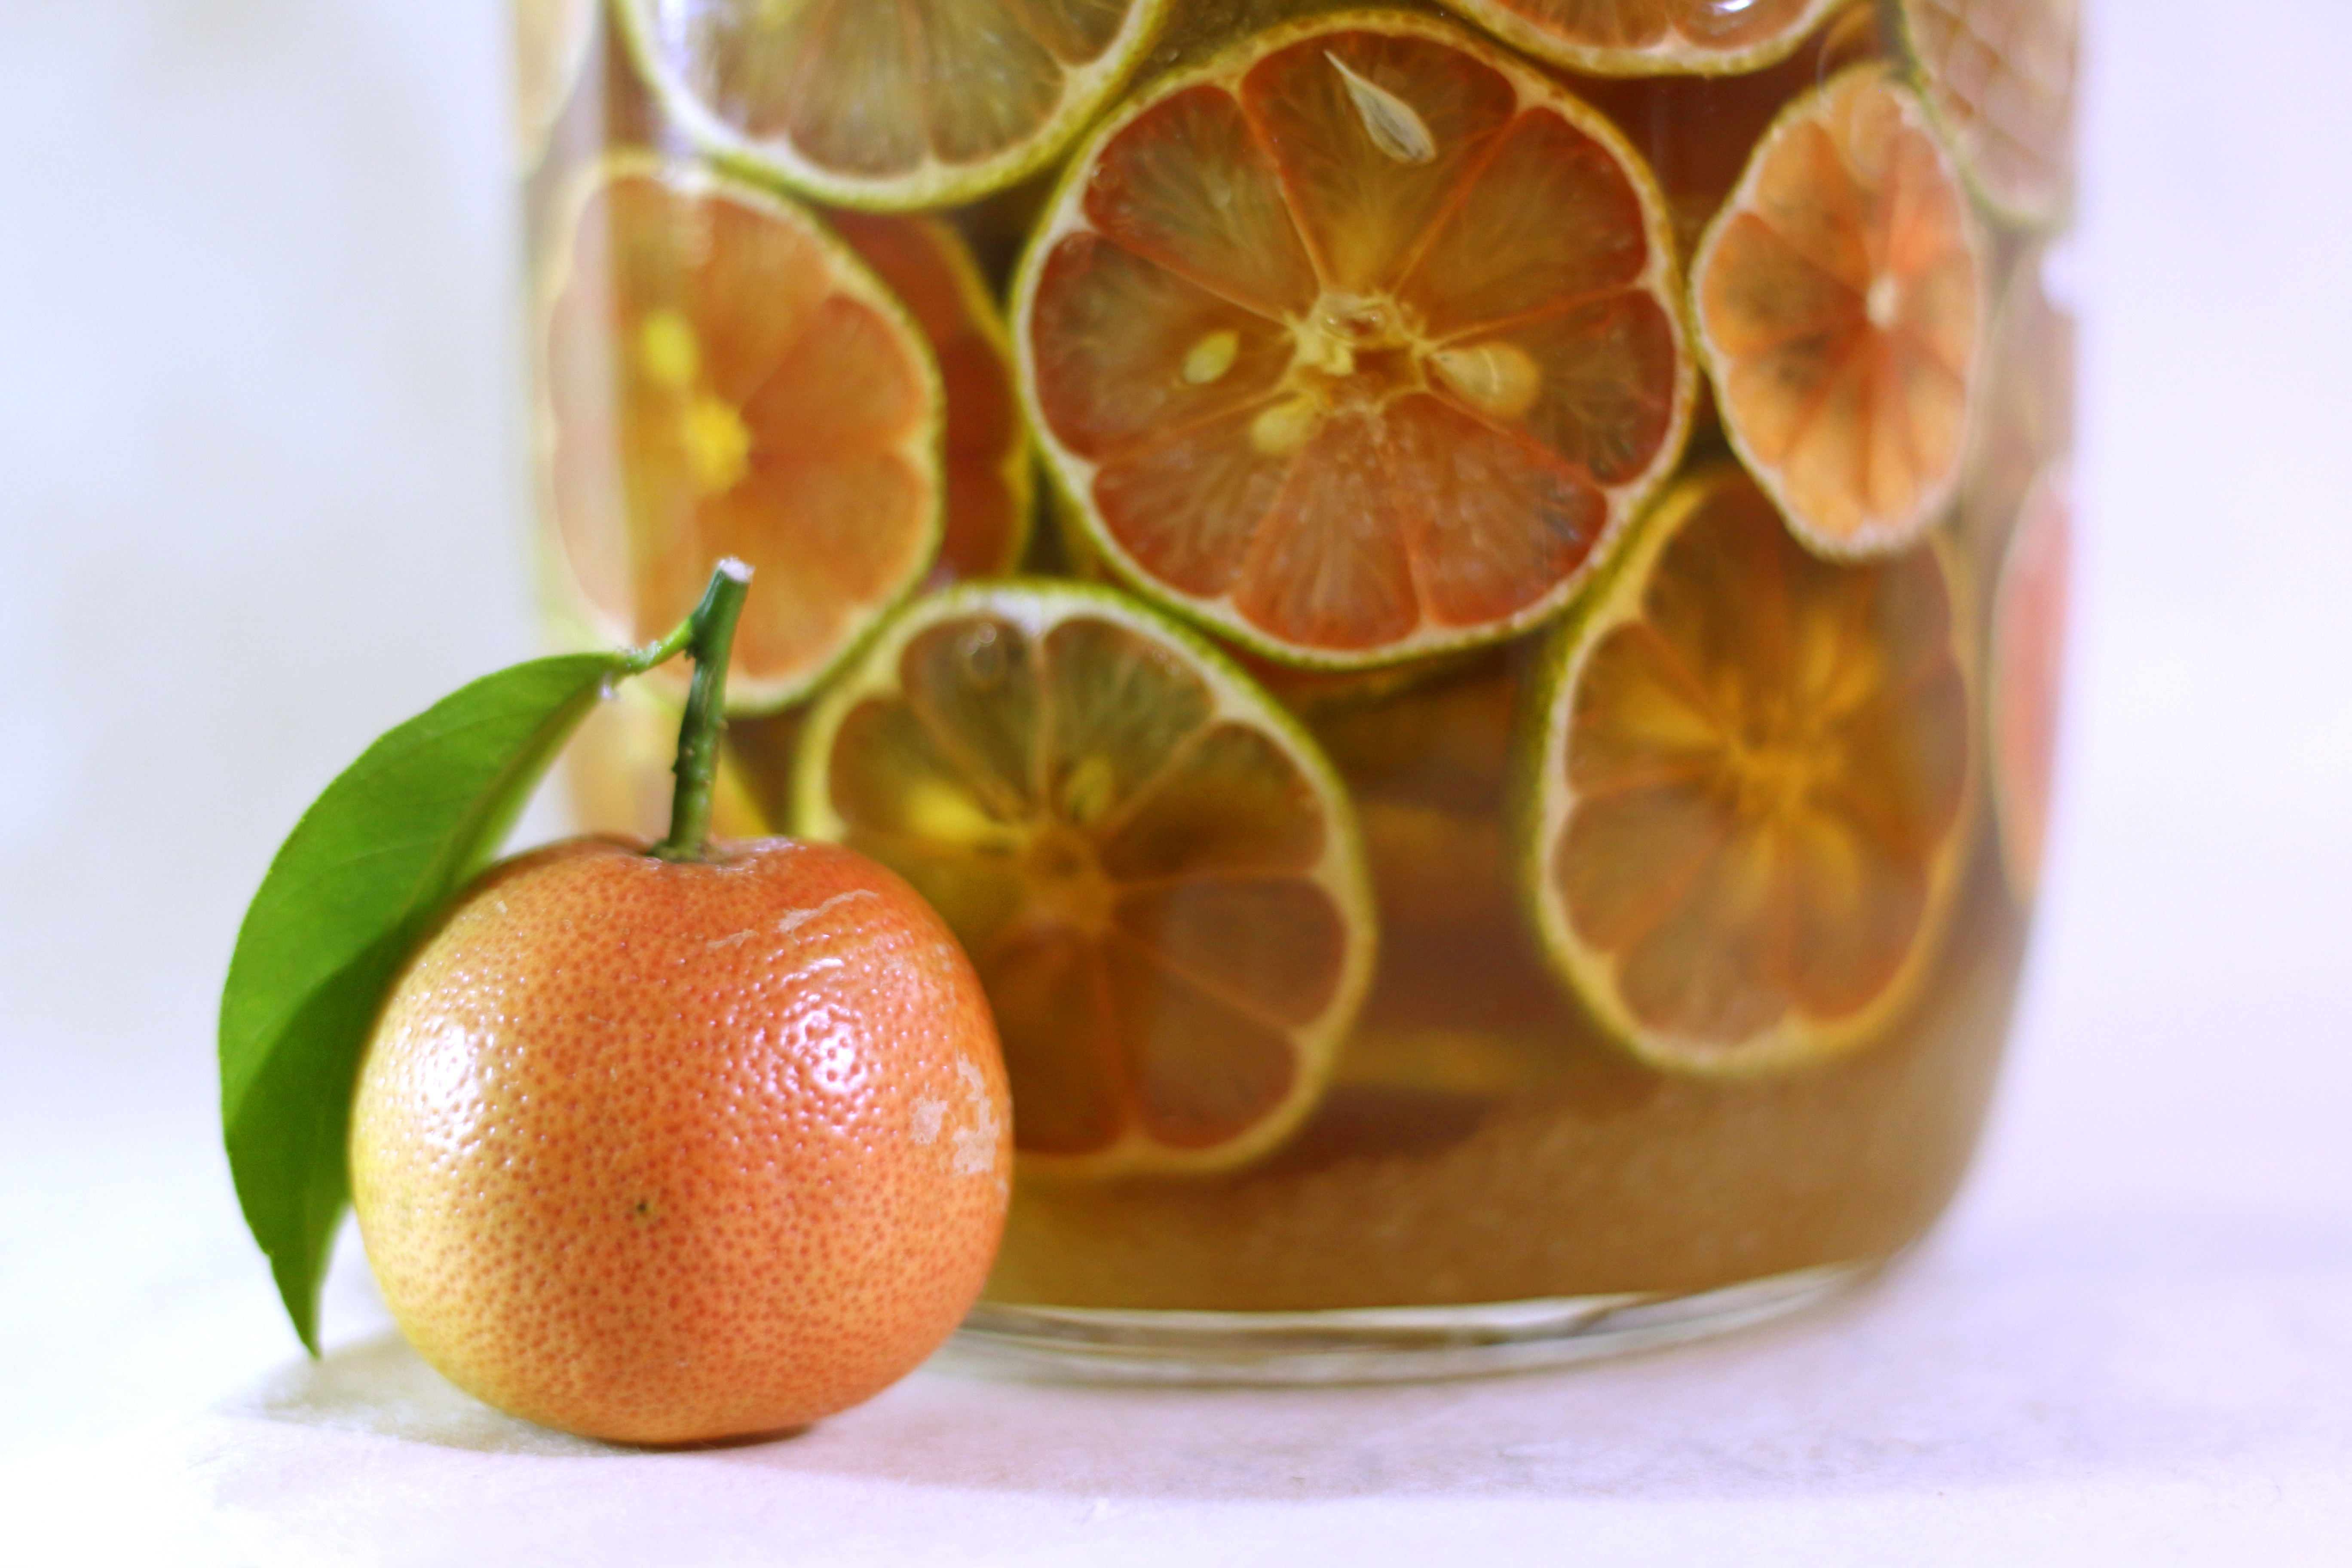
plant, fruit, honey, orange, food, produce, slice, lemon, juice, tangerine, clementine, organic, citrus, flowering plant, bitter orange, mandarin orange, land plant, pink lemon